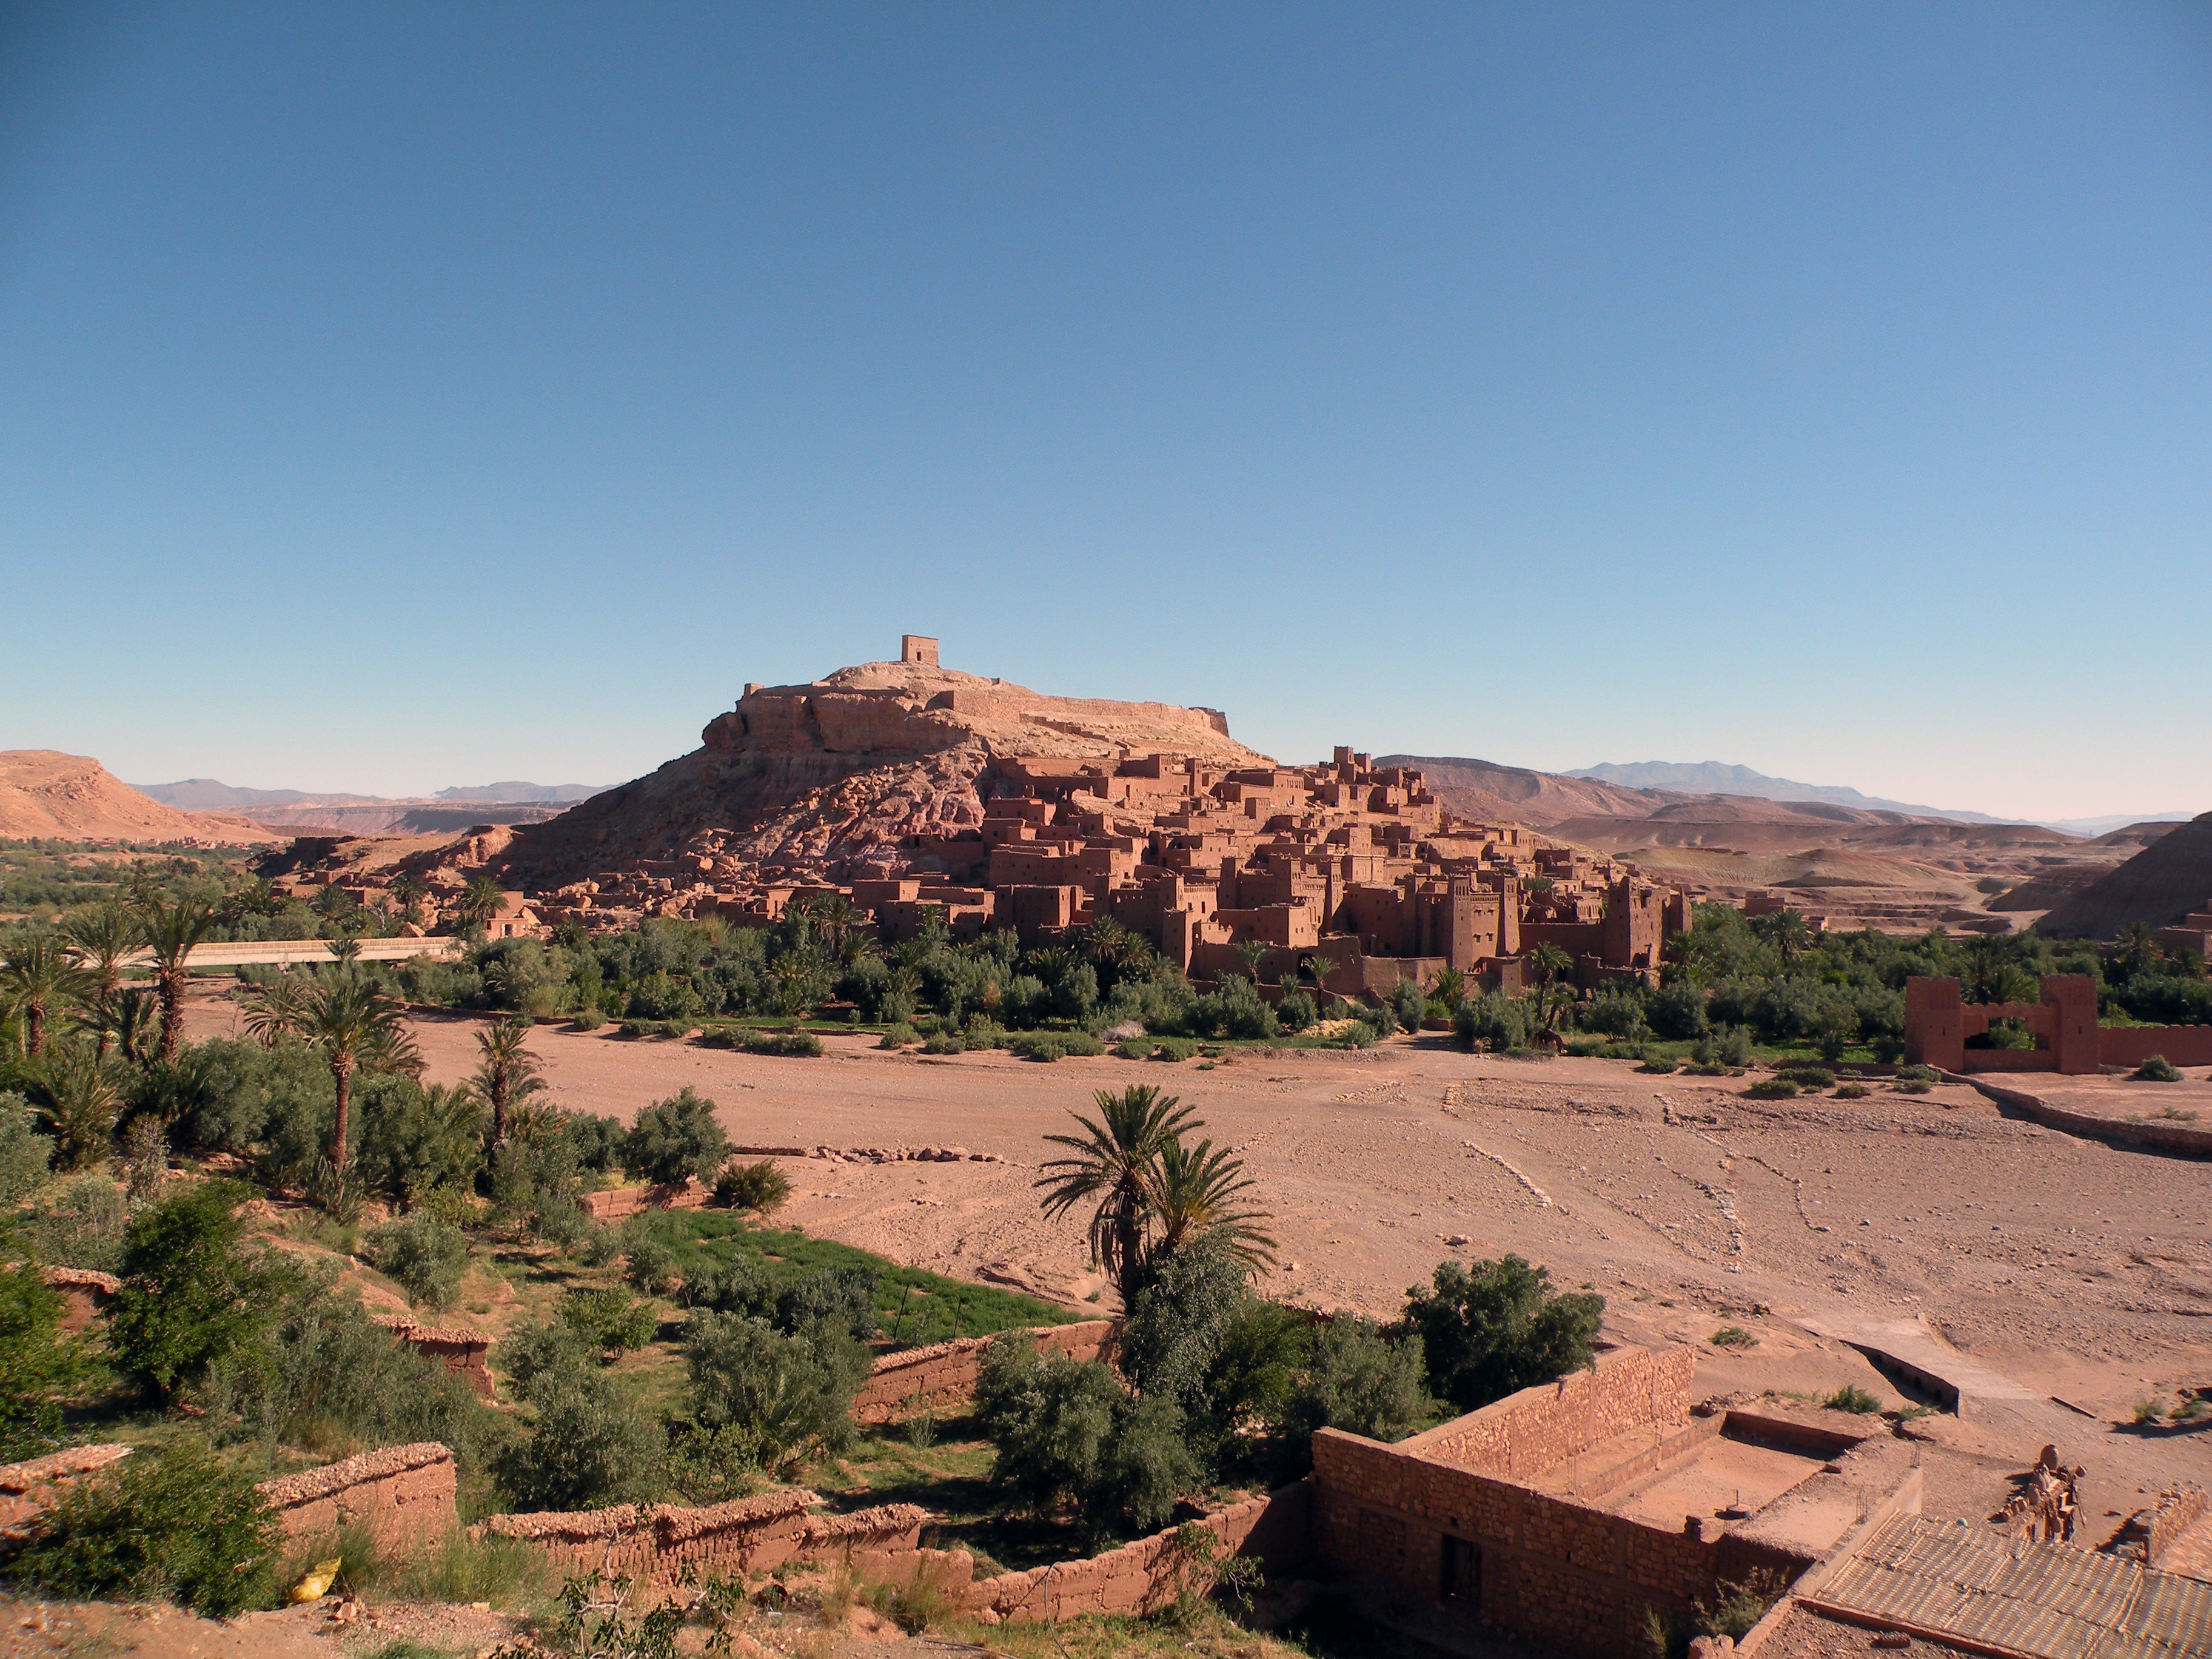
landscape, rock, wilderness, mountain, hill, desert, valley, panorama, vacation, canyon, geology, badlands, plateau, morocco, kasbah, wadi, butte, aitbenhaddou, ancient history, natural environment, aeolian landform, mountainous landforms